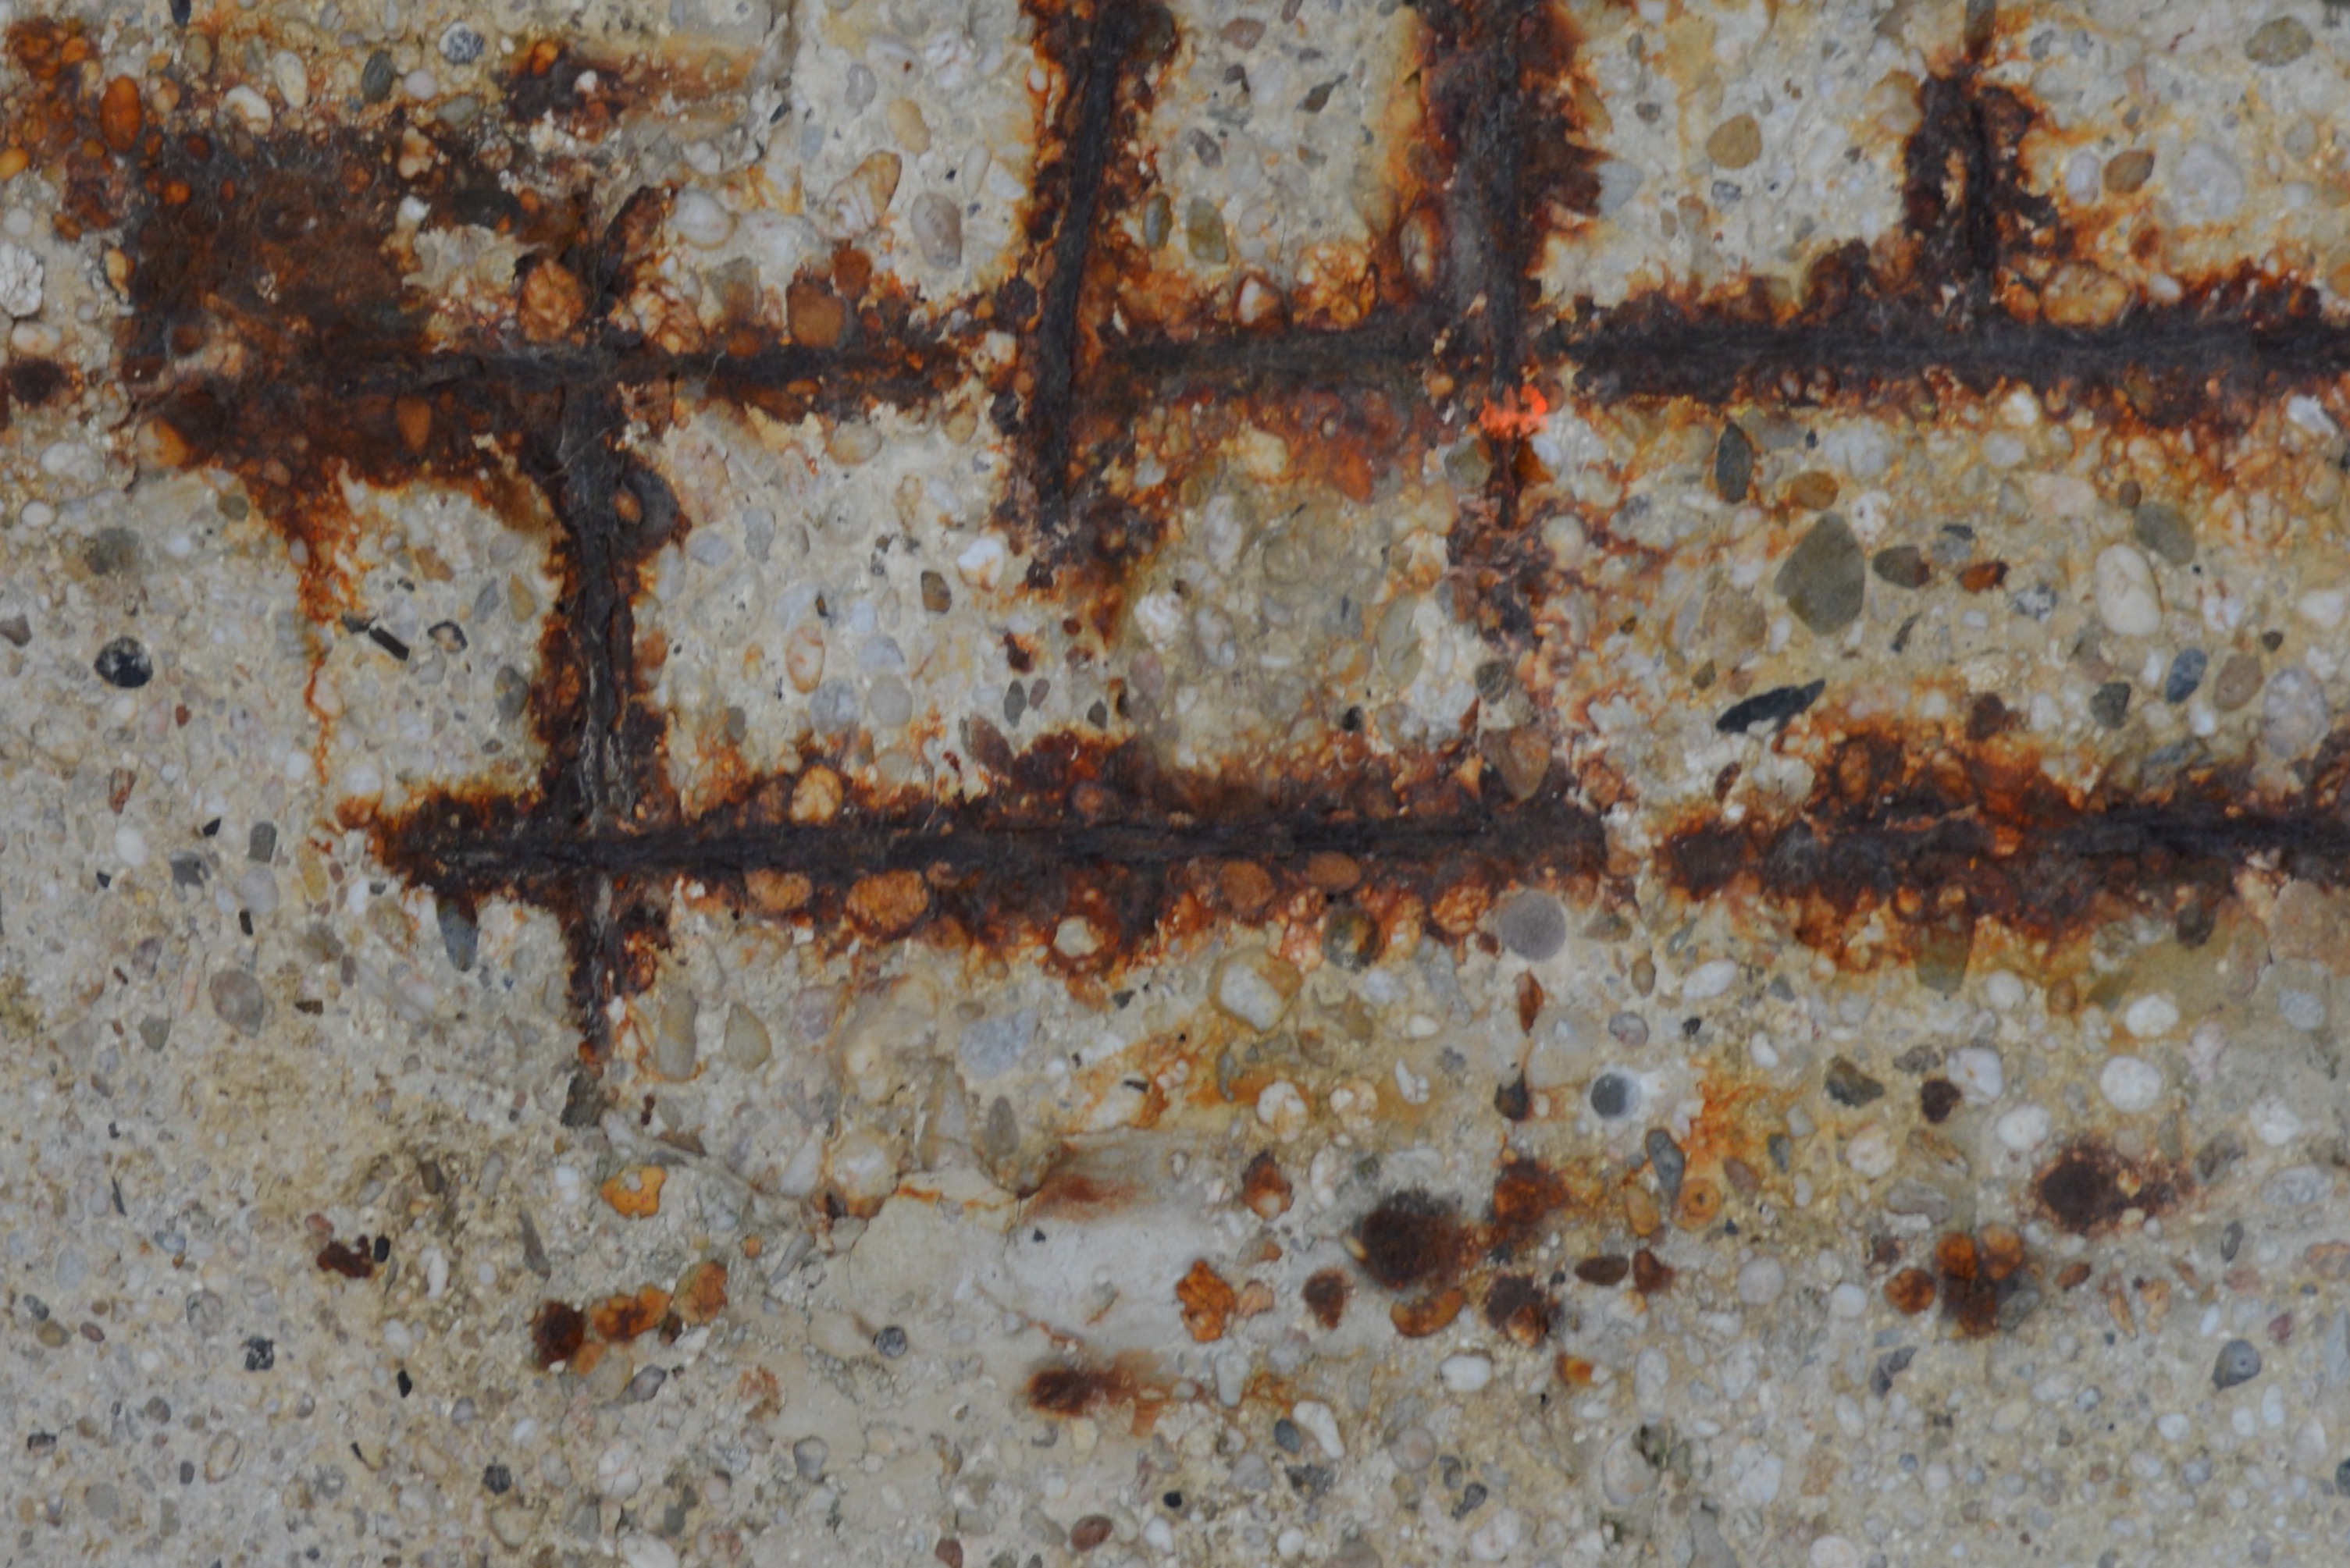
texture, floor, wall, rust, soil, brick, material, concrete, iron, granite, mold, flooring, betonrot